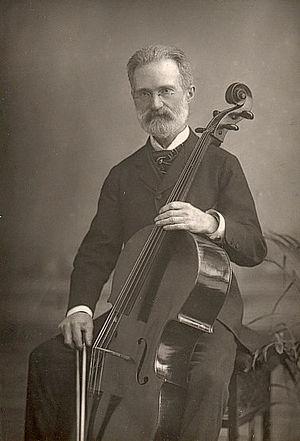
Carlo Alfredo Piatti est un violoncelliste et compositeur italien du XIXᵉ siècle.